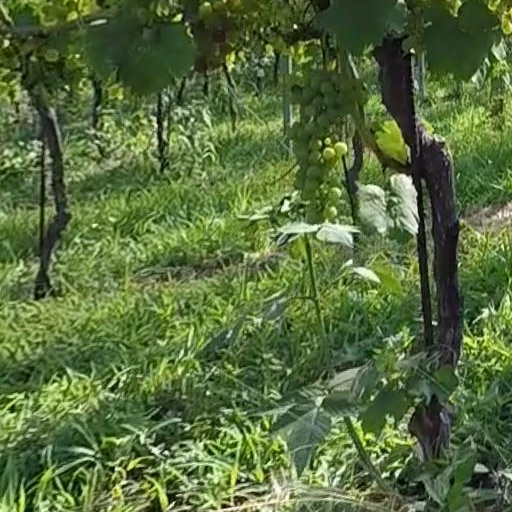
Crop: grape